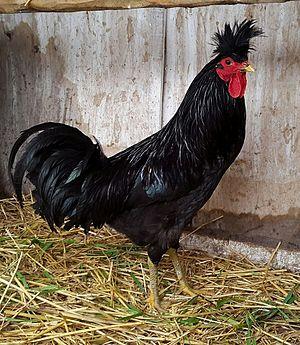
Le Chanteur du Kosovo ou Këngëtar nga Kosova est une race de poule domestique kosovar.
Les poules au long chant sont des races de poules élevées pour la durée et la beauté du chant des coqs. Ces races se trouvent en Asie, mais aussi en Europe. Dans beaucoup de pays se tiennent des concours de chants de coqs.
Cette liste des races de poules recense essentiellement les races rencontrées en Europe et n'est pas exhaustive. Ce sont des poules domestiques, même si certaines ont des caractères ou des origines sauvages.